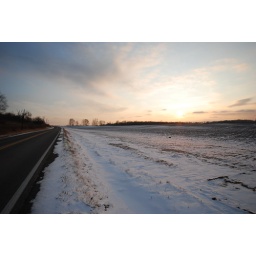
January 19 - Sunset over a field on Mann Rd. near my house